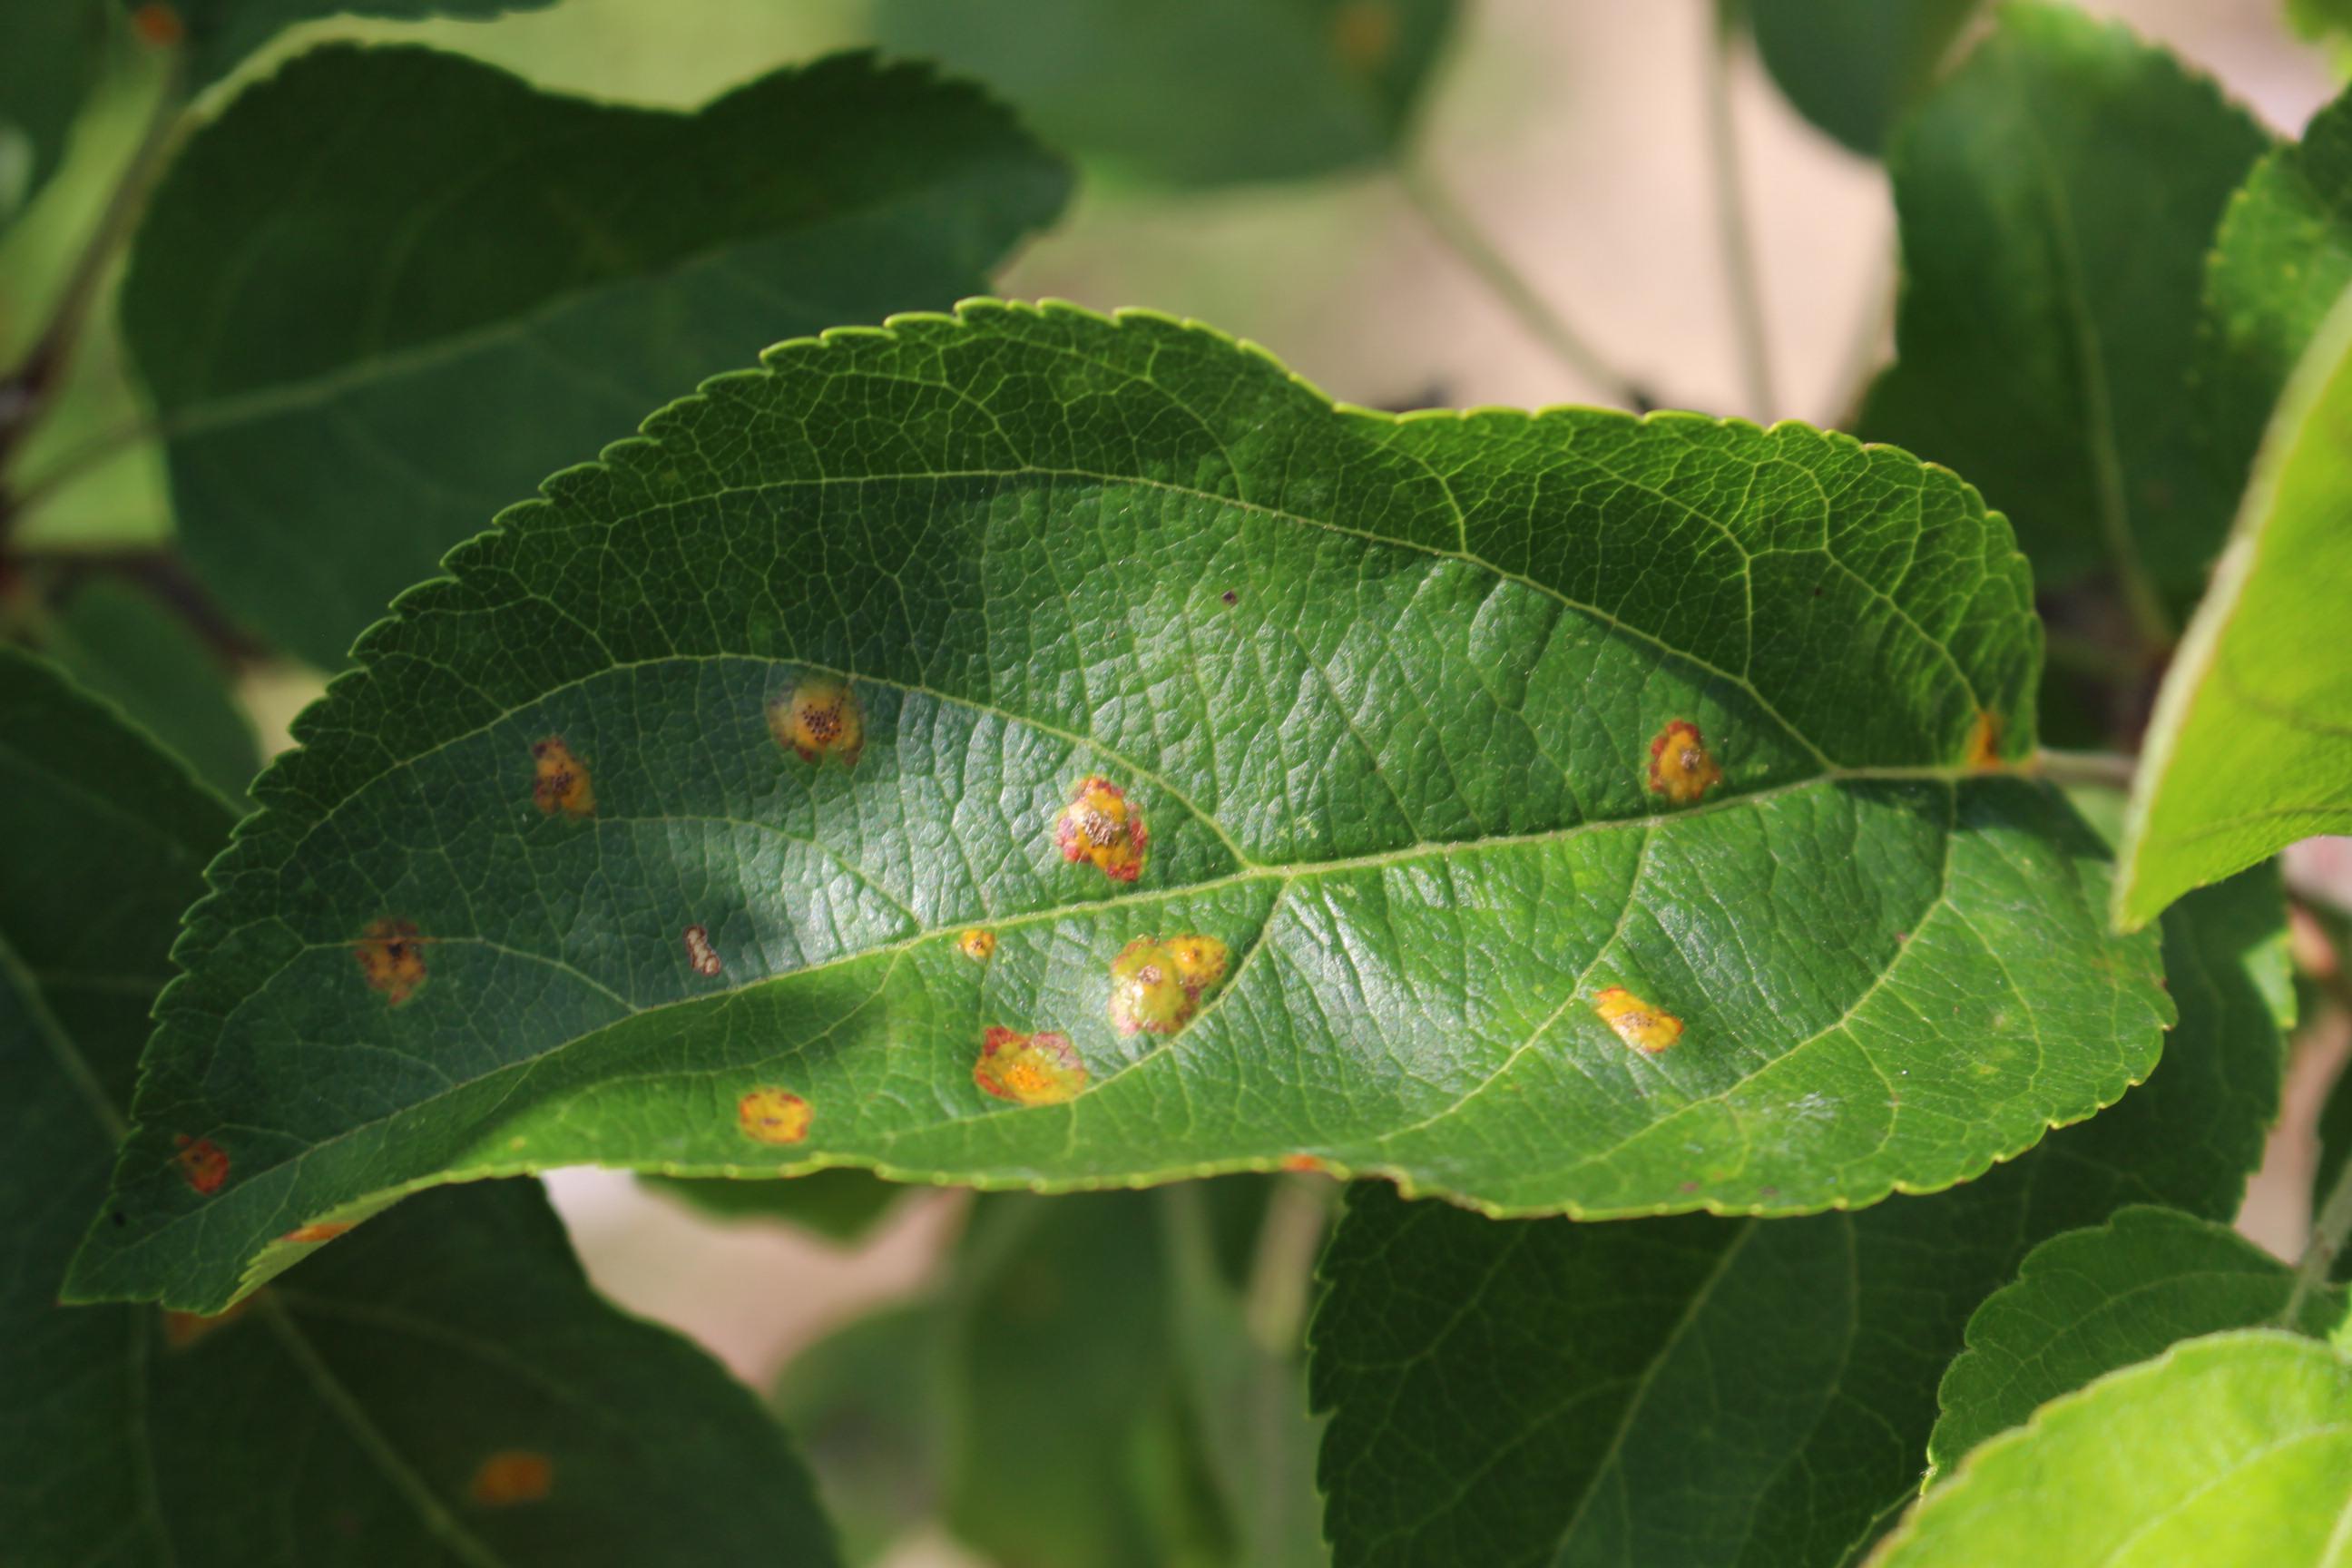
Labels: rust